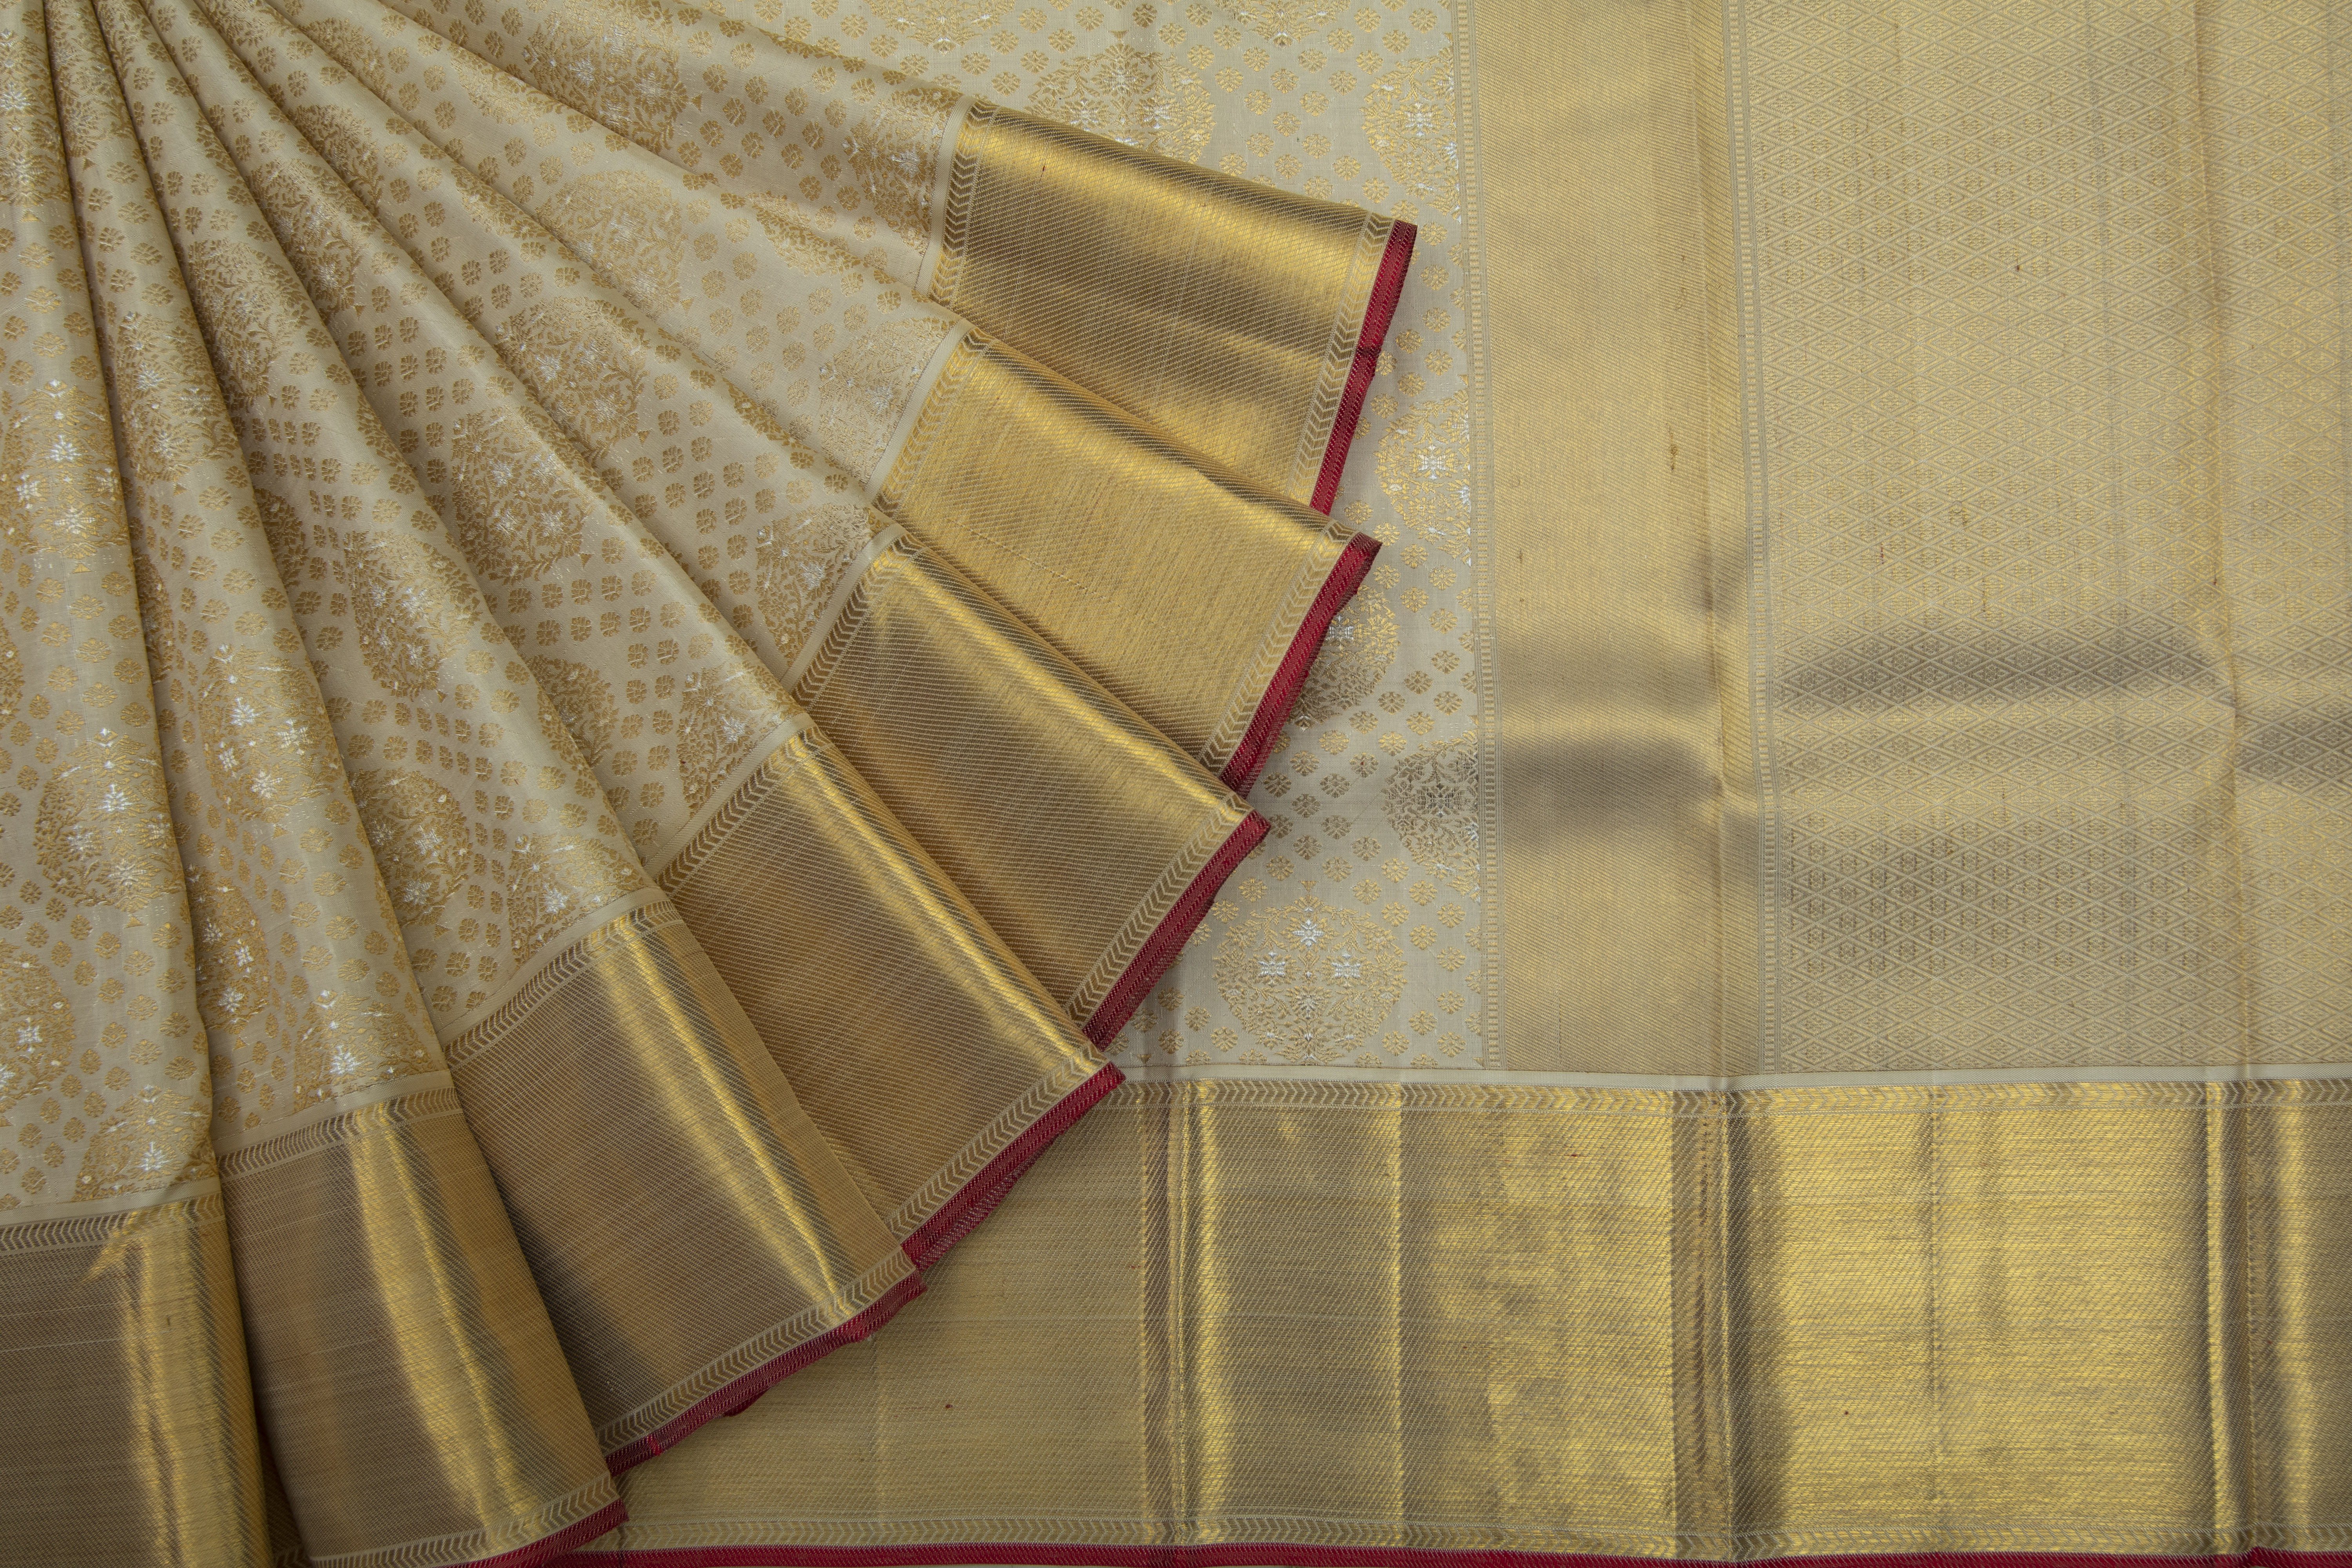
wedding, wear, curtain, yellow, textile, beige, interior design, Tints and shades